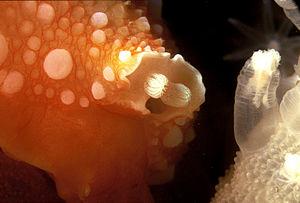
L'Armine tachetée, Armina maculata, est une espèce de nudibranches de la famille des Arminidés. Ce mollusque au corps jaune ou orangé et recouvert de tubercules blancs mesure jusqu'à 15 cm. Il se rencontre dans l'ensemble de la Méditerranée, sur la côte orientale de l'Atlantique, en Manche et en mer du Nord. Hermaphodite comme tous les nudibranches, il dépose un cordon en spirale composé de milliers d’œufs desquels éclosent des larves véligères.